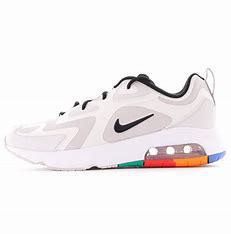
Brand: Nike
Model: Air Max 200